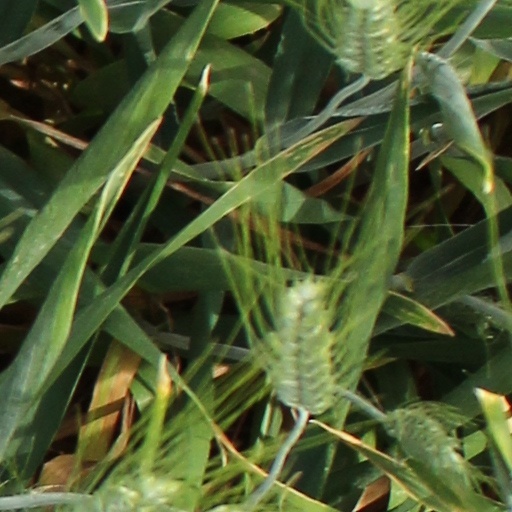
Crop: wheat